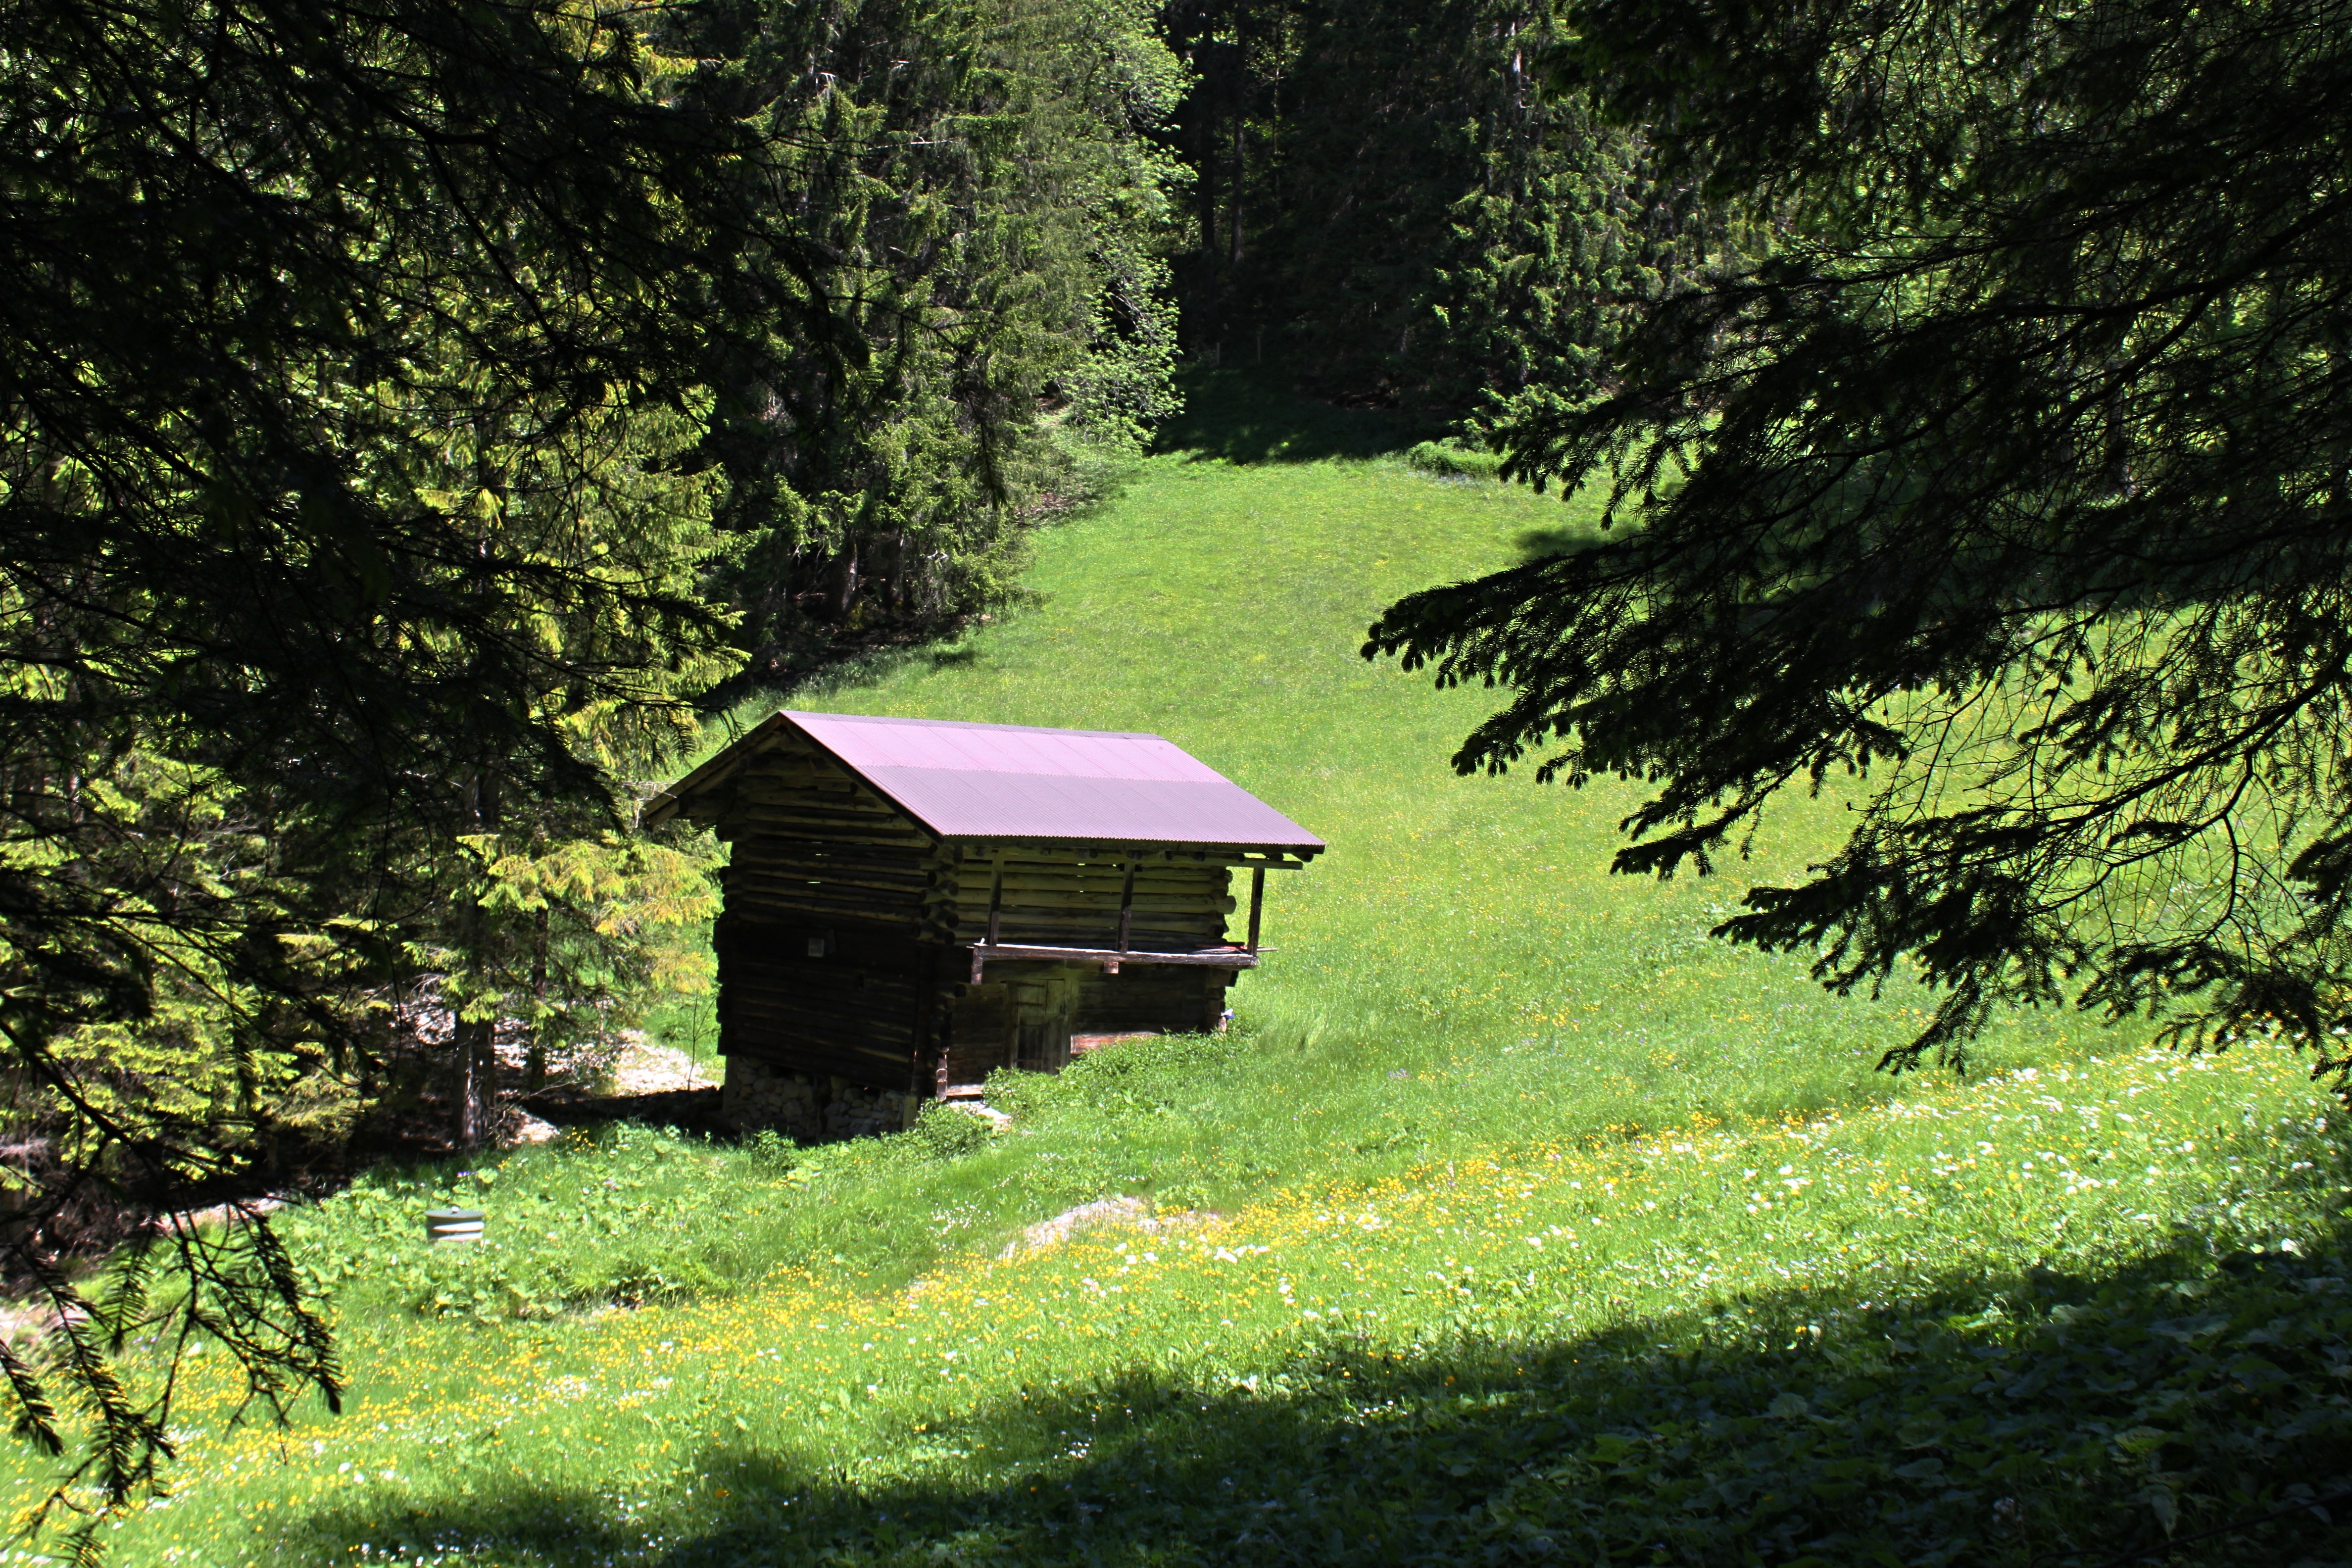
tree, nature, forest, grass, wood, trail, lawn, meadow, house, leaf, flower, barn, hut, green, pasture, autumn, park, backyard, alpine, botany, garden, alp, trees, stall, mountains, shrub, switzerland, woodland, log cabin, habitat, yard, rural area, natural environment, simmental